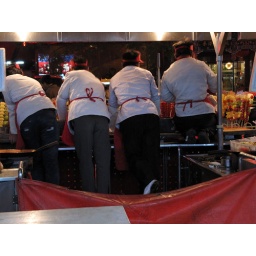
Enthusiastic food sellers at the food night market climbing all over the table to get to their customers.